Faith

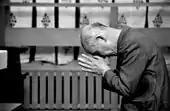
Shinto faith

The word translated as "faith" in English-language editions of the New Testament, the Greek word, can also be translated as "belief", "faithfulness", or "trust". Faith can also be translated from the Greek verb, meaning "to trust, to have confidence, faithfulness, to be reliable, to assure". Christianity encompasses various views regarding the nature of faith. Some see faith as being persuaded or convinced that something is true. In this view, a person believes something when they are presented with adequate evidence that it is true. The 13th-century theologian Saint Thomas Aquinas did not hold that faith is mere opinion: on the contrary, he held that it represents a mean (understood in the Aristotelian sense) between excessive reliance on science (i.e., demonstration) and excessive reliance on opinion.